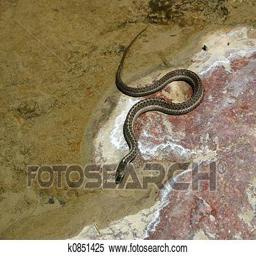
Animal: snakes